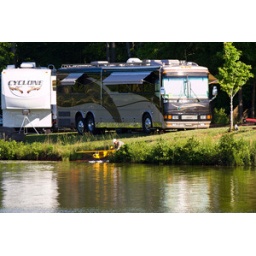
Camping near the lake has it's advantages, as long as you airplane has floats.